Roger Broders

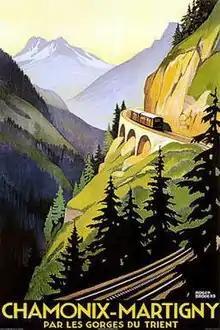

Roger Broders (born Paris, France, 1883, died, Paris, 1953) was a French illustrator and artist. He was best known for his travel posters promoting tourism destinations in France, typically fashionable beaches of the Côte d'Azur and skiing resorts in the French Alps in the early 20th century.